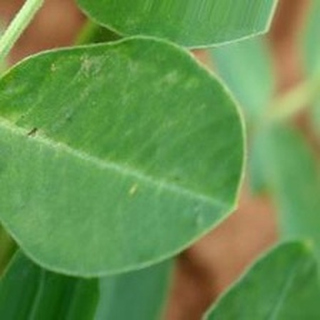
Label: healthy_groundnut